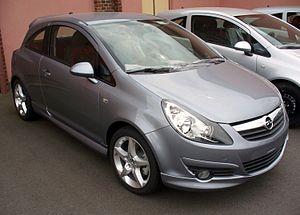
Opel Corsa D / Motorer og gearkasser
Opel Corsa GSi (2007−2011)
Opel Corsa D er en minibil bygget af Opel siden sommeren 2006, som afløste forgængeren Corsa C.